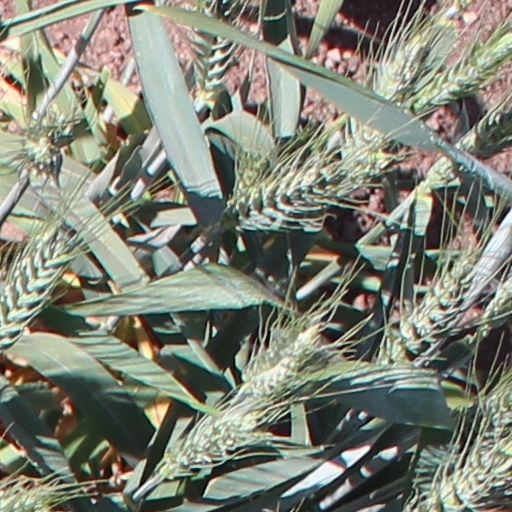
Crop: wheat